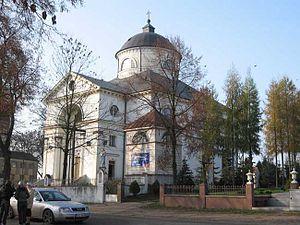
Mokobody est un village polonais de la gmina de Mokobody dans la powiat de Siedlce de la voïvodie de Mazovie dans le centre-est de la Pologne.